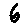
Label: 6